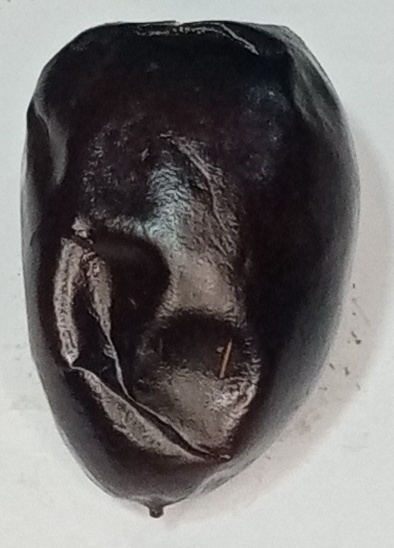
Variety: kupro
Size: large
Grade: grade-1